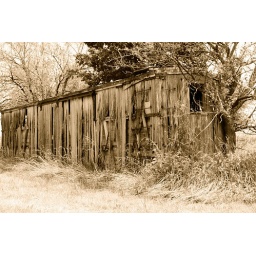
An old wooden box car weathering in a hay field in Parsons, Kansas as seen in July 2008. (sepia tone)